New Zealanders

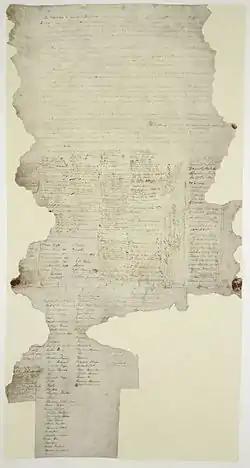
Māori and the British representatives signed the Treaty of Waitangi in 1840.

Most European New Zealanders have British and/or Irish ancestry, with smaller percentages of other European ancestries such as Germans, Poles (historically noted as "Germans" due to Partitions of Poland), French, Dutch, Scandinavian and South Slavs. In 1961, the census showed that 91.8% of New Zealanders self-identified as being of European descent, down from 95% in 1926.